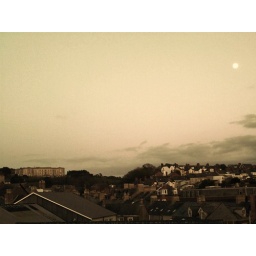
Taken from my bedroom window in Aberystwyth.